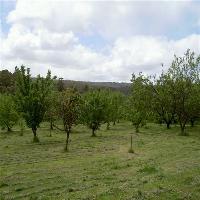
Weather: cloudy or overcast